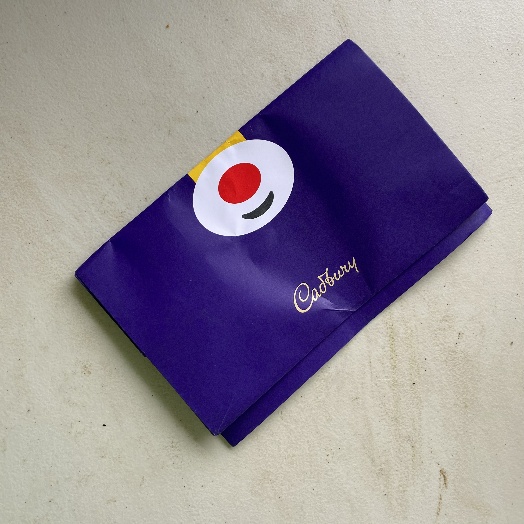
Label: Paper